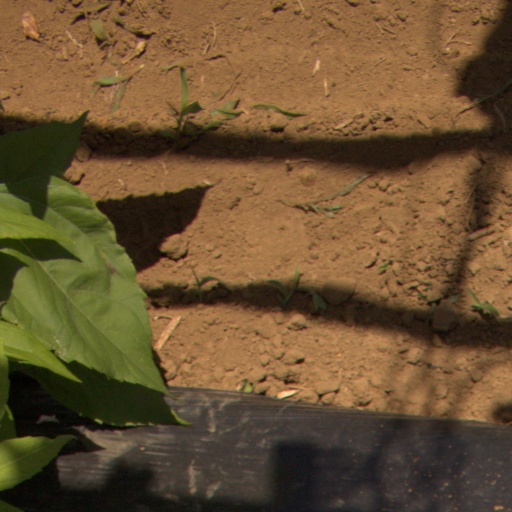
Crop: Jerusalem artichoke